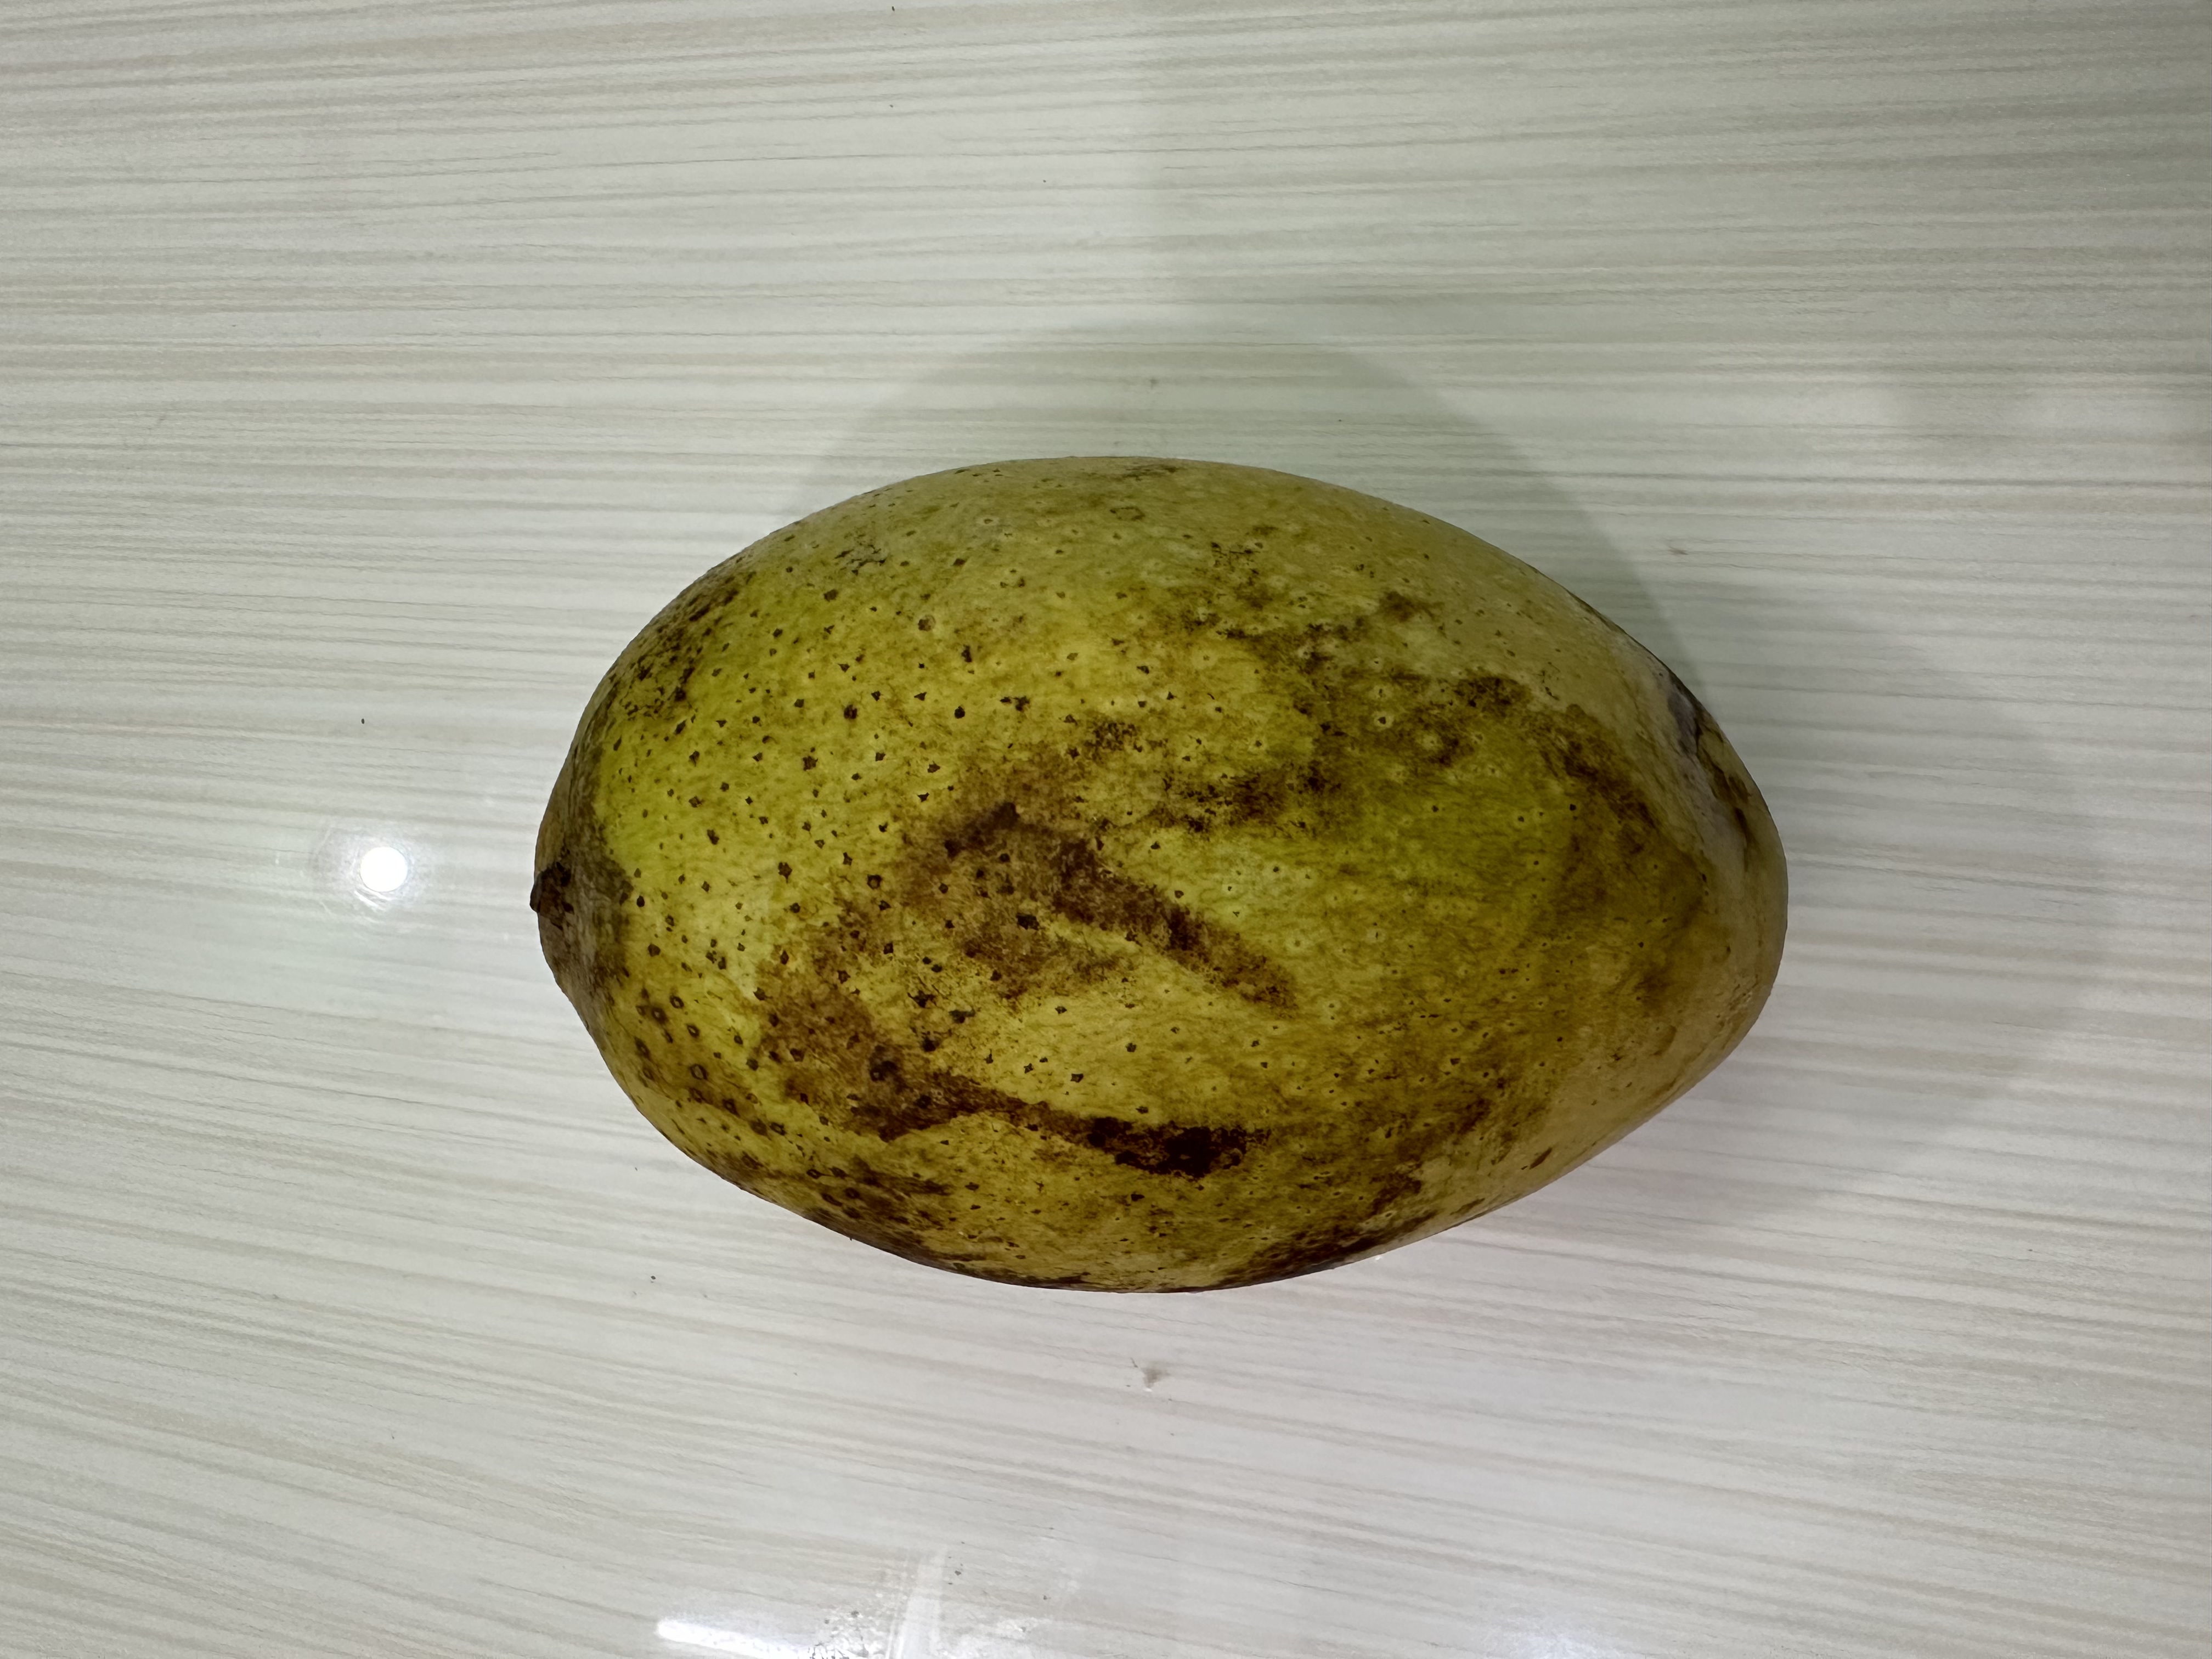
Mango variety: Fazlee